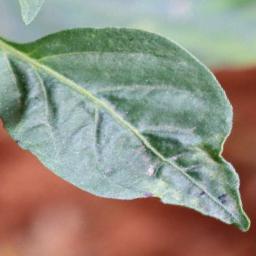
Label: mites_and_trips